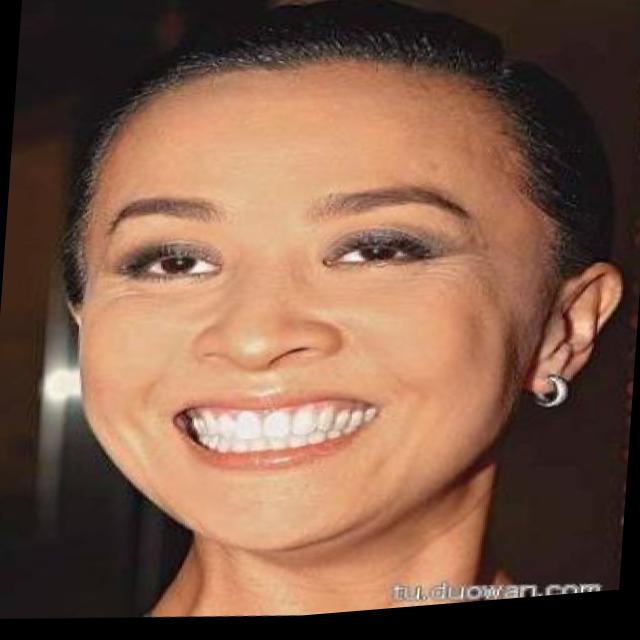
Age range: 21-44